Zanthoxylum acanthopodium

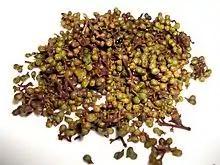
Seeds

Zanthoxylum acanthopodium, or andaliman, is a flowering plant in the family Rutaceae. Its range includes southwestern China, Bangladesh, Bhutan, north and northeastern India, Nepal, Laos, Myanmar, northern Thailand, Vietnam, Indonesia (northern Sumatran highlands), and Peninsular Malaysia.